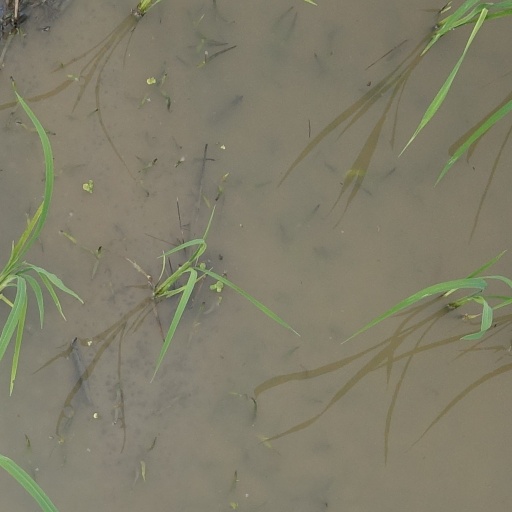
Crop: rice